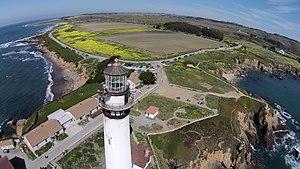
Le phare de Pigeon Point est un phare situé sur la California State Route 1 entre Santa Cruz et San Francisco, près de Pescadero, dans le comté de San Mateo, aux États-Unis.